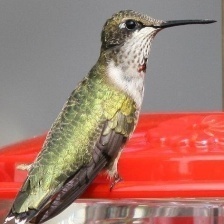
Species: RUBY THROATED HUMMINGBIRD
Scientific name: ARCHILOCHUS COLUBRIS
ImageNet parent category: hummingbird